North Coast Steam Navigation Company

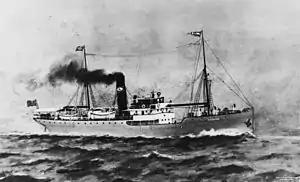
The Langley Brothers fleet that North Coast Steam Navigation Co took over in 1925 included

Many of the company's vessels were requisitioned by the Royal Australian Navy during World War II, and two ships were lost due to enemy action. On 5 December 1940 was sunk about off Norah Head, New South Wales by a mine laid by the , killing 7 people including her Captain. On 29 April 1943 was torpedoed and sunk off Crescent Head, New South Wales, killing 32 of her 35 crew. was destroyed by fire in 1945 while serving with the US Army small fleet in the Pacific islands.